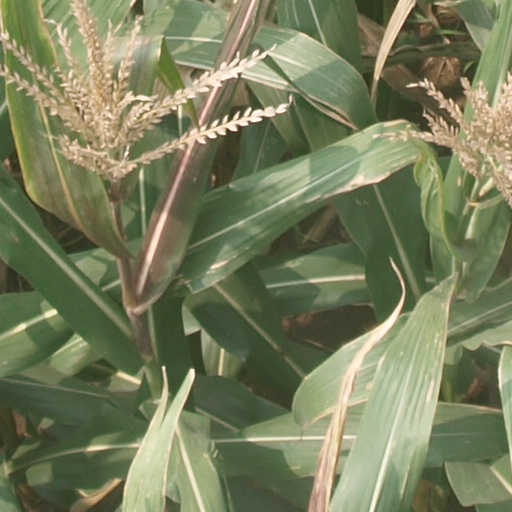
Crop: maize; corn